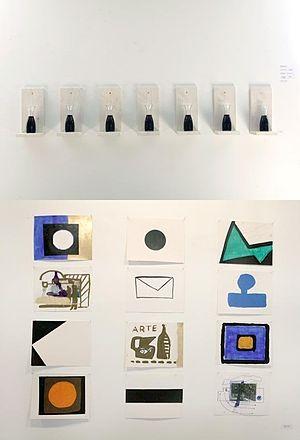
Orlando Mohorovic est un artiste croate.